Question: Please indicate a possible affordance area of the axe that can be used for holding
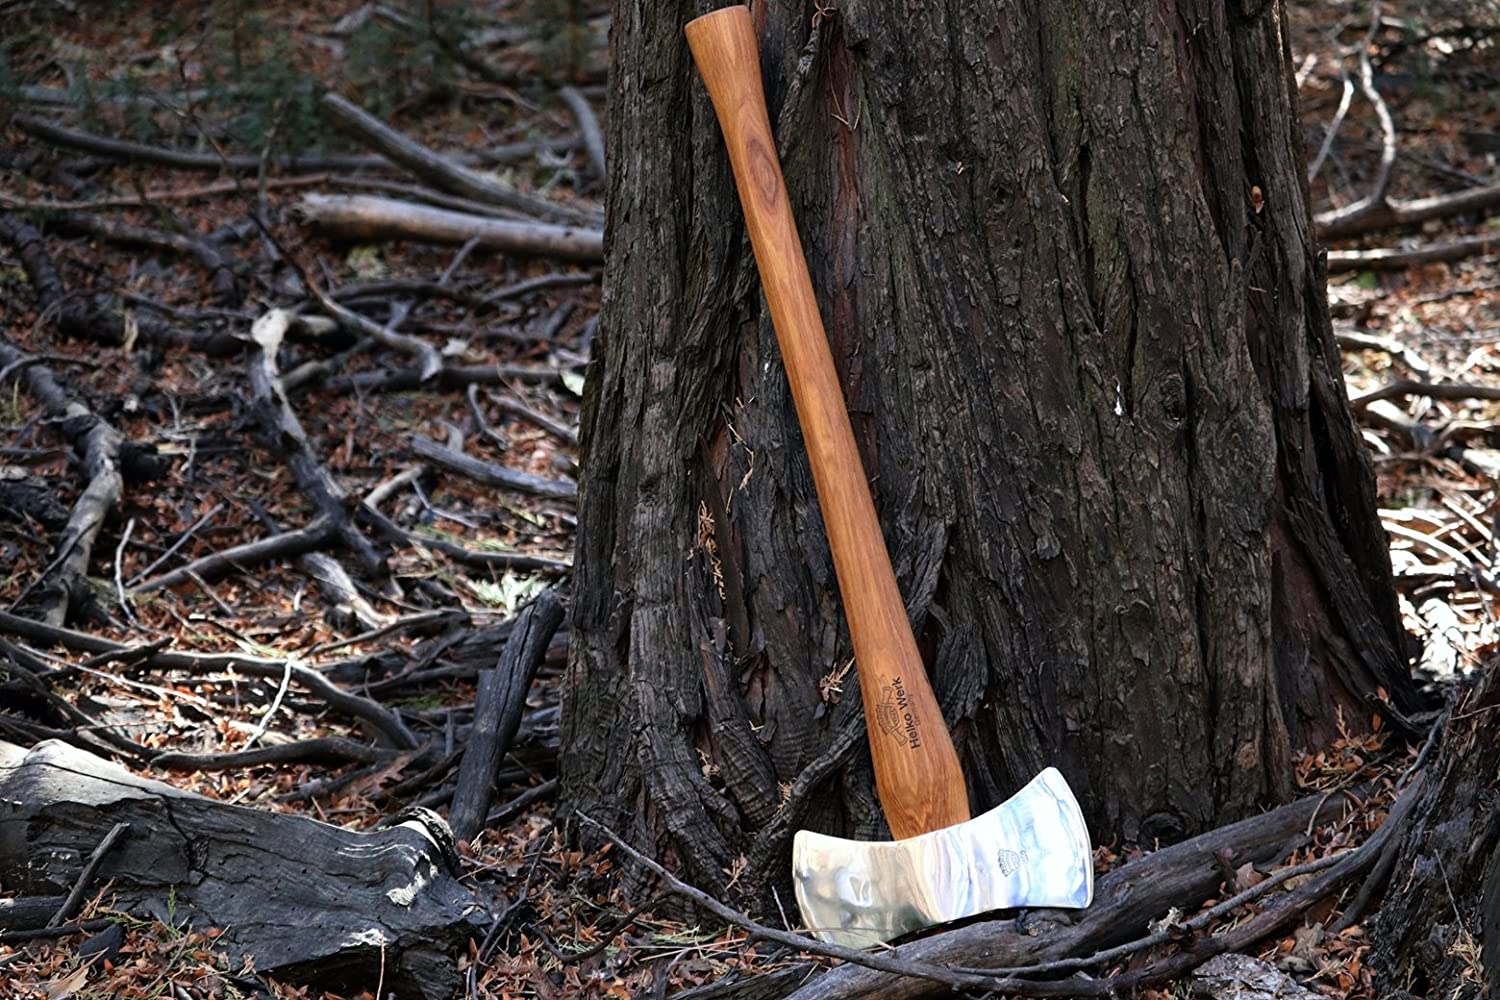
Answer: [682.229, 0, 974.398, 843.373]